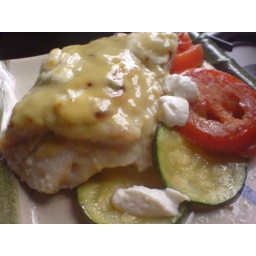
fish fillet in white cheese and vegetables